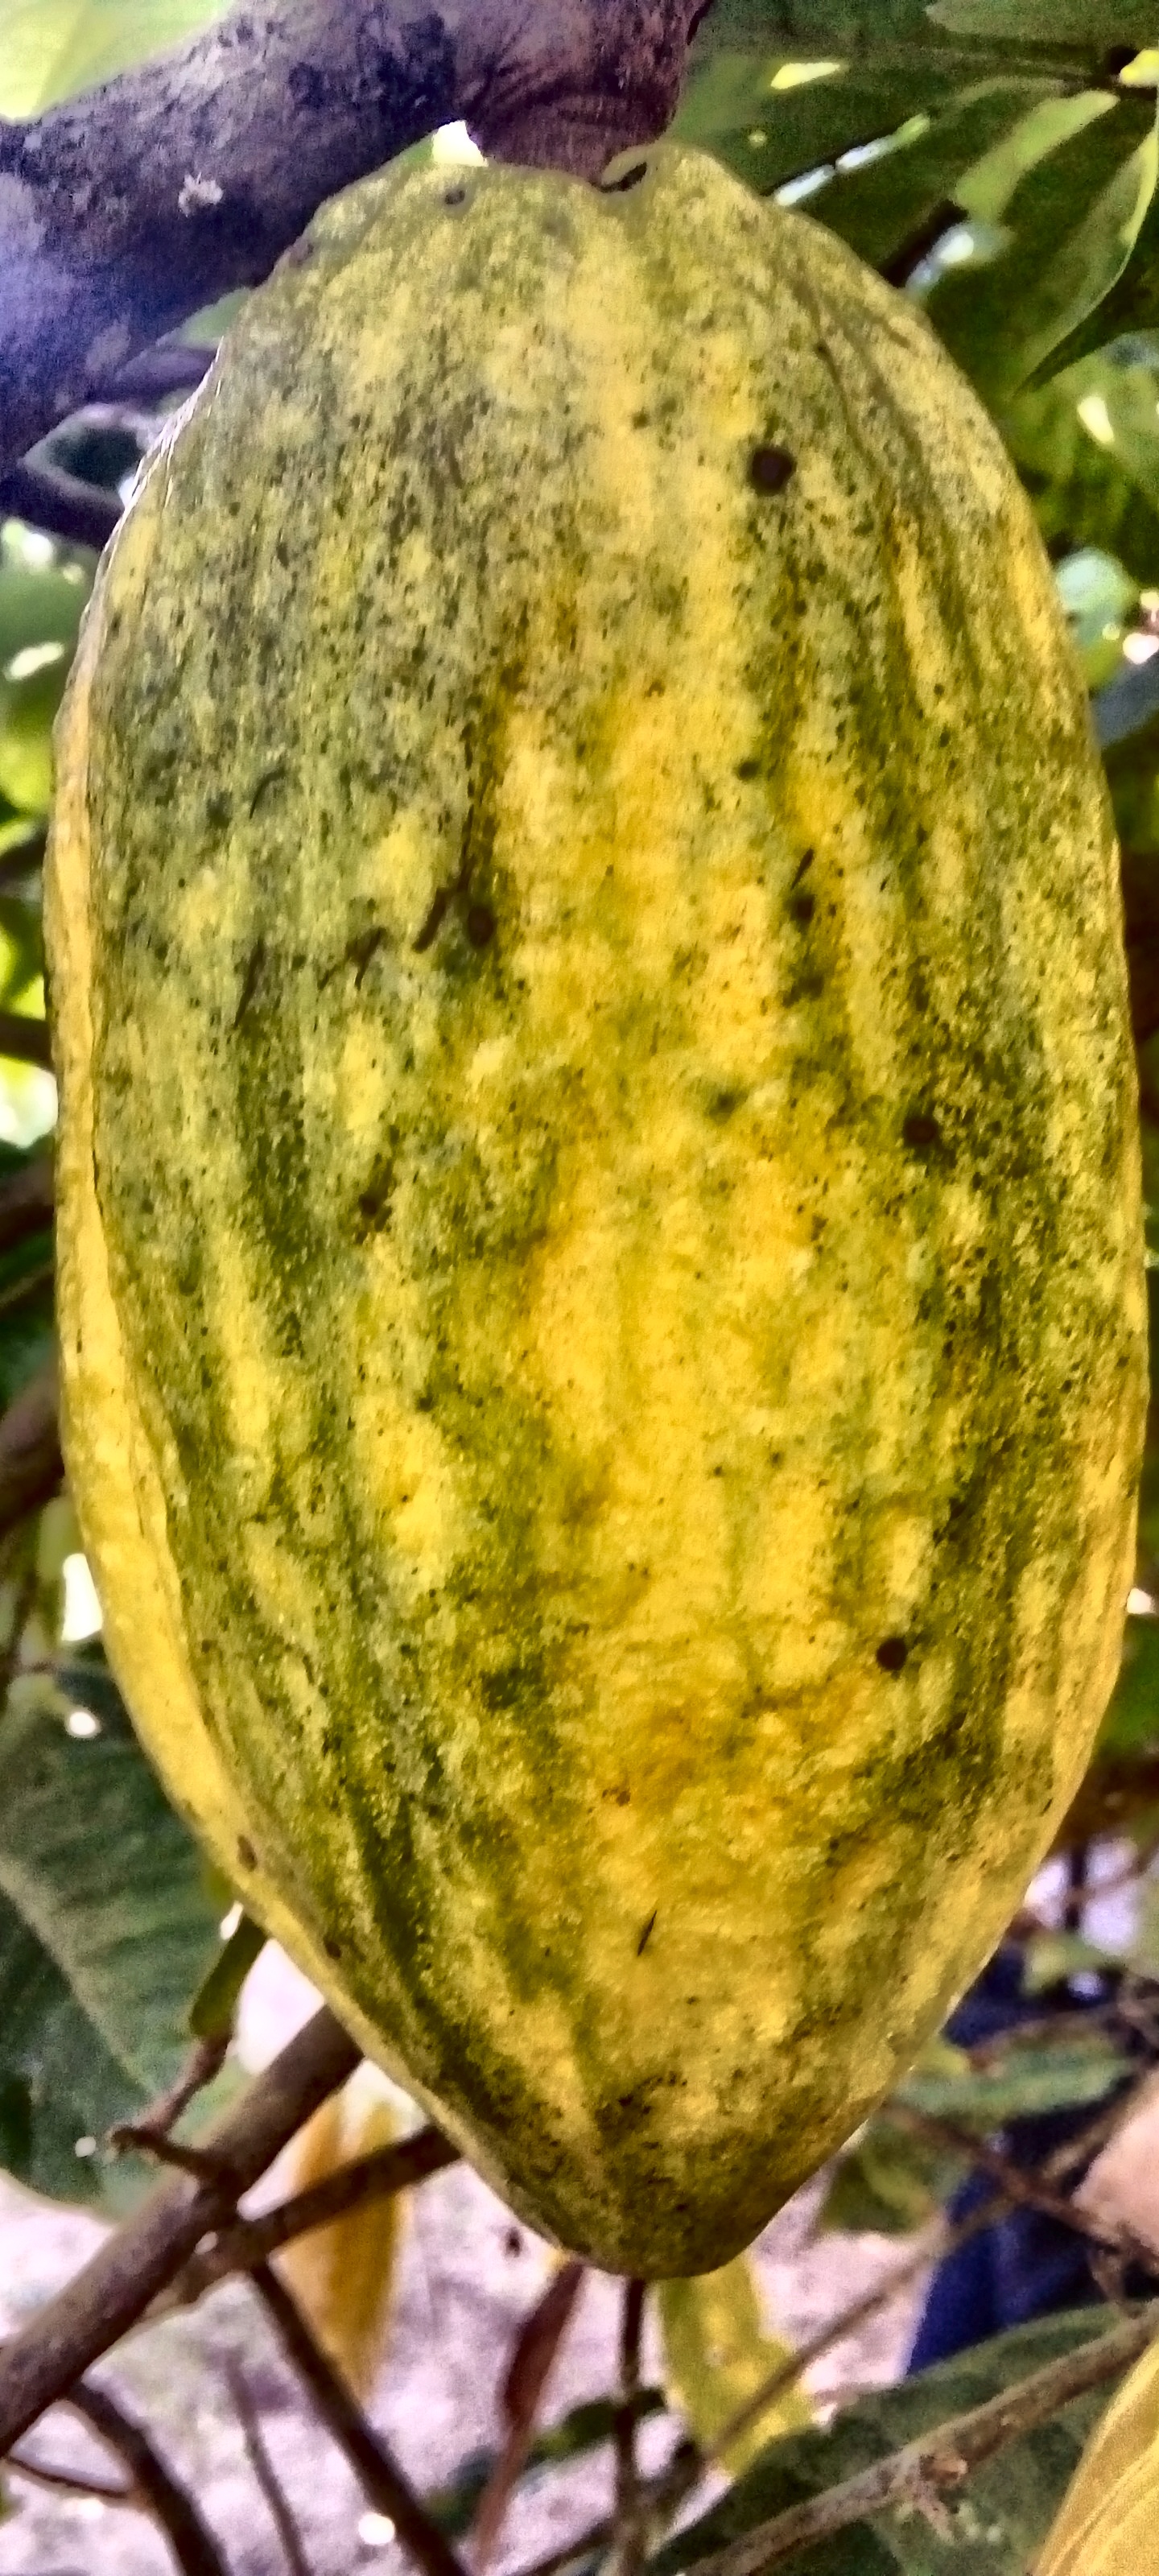
Maturity: mature
Variety: Guiana